Mountain Artillery Group "Asiago"

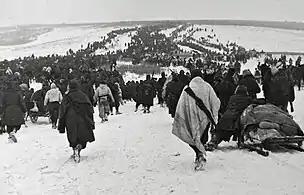
The retreat of the Italian 8th Army towards Nikolayevka

In July 1942 the three alpine division, grouped together in the Alpine Army Corps, arrived in Eastern Ukraine, from where they marched eastwards towards the Don river. The Italian 8th Army covered the left flank of the German 6th Army, which spearheaded the German summer offensive of 1942 towards Stalingrad. On 12 December 1942 the Red Army commenced Operation Little Saturn, which, in its first stage, attacked and encircled the Italian II Army Corps and XXXV Army Corps, to the southeast of the Alpine Army Corps. On 13 January 1943, the Red Army launched the second stage of Operation Little Saturn with the Voronezh Front encircling and destroying the Hungarian Second Army to the northwest of the Alpine Army Corps.